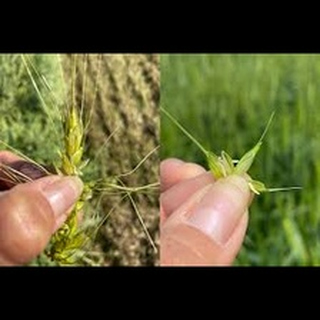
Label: wheat_smut